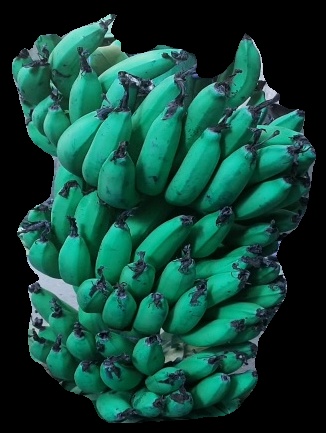
Variety: pachbale
Grade: grade3